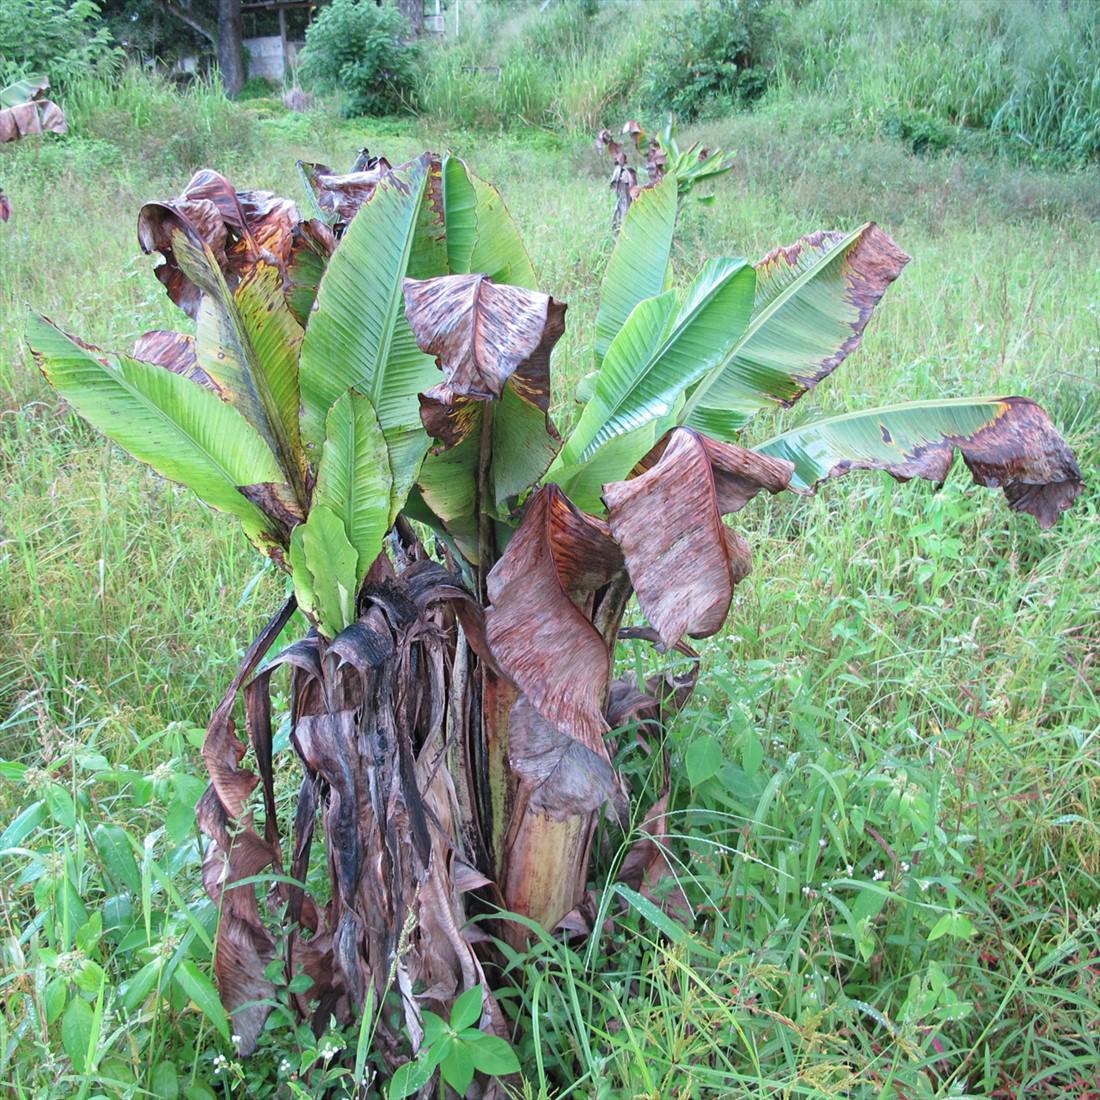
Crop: unknown
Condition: banana_banana_bunchy_top